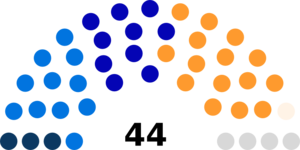
Diagramme des sièges au Conseil des États suisse (1872)
Les élections fédérales suisses de 1872 se sont déroulées le 27 octobre 1872. Ces élections permettent d'élire au système majoritaire les 135 députés répartis sur 48 arrondissements électoraux eux-mêmes répartis sur les 22 cantons, siégeant au Conseil national, pour une mandature de trois ans.